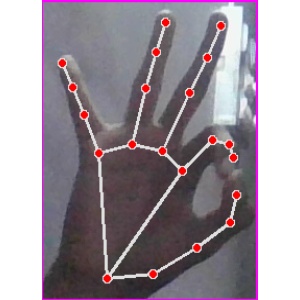
अक्षर: ण